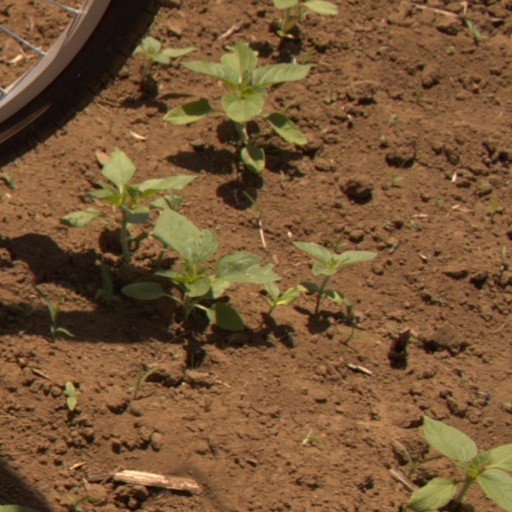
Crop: Jerusalem artichoke